Shreya Ghoshal

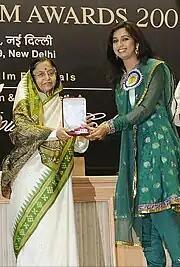
Pratibha Patil presenting Ghoshal her third National Film Award.

During the same year, Ghoshal sang the peppy rain song, "Barso Re" for Mani Ratnam's "Guru", a composition by A.R. Rahman. A Review from Oneindia praised Ghoshal's rendition of the song and opined that it was a different incarnation of her in comparison to her previous records. The song won her third Filmfare Award for Best Female Playback Singer. The same year, she came up with the song "Yeh Ishq Haaye" from "Jab We Met", composed by Pritam which was successful in earning her a third National Film Award for Best Female Playback Singer.